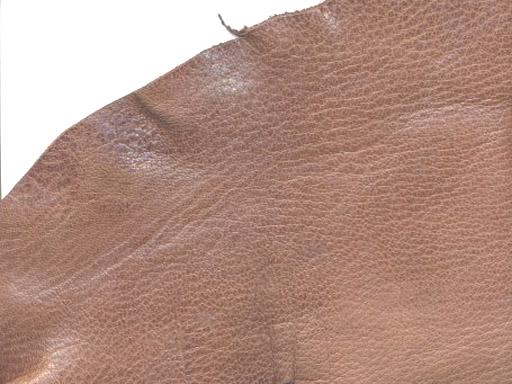
Material: leather